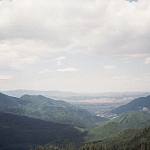
Scene: Outdoor